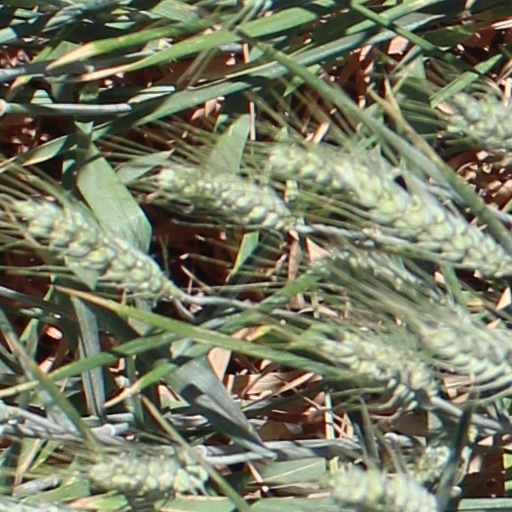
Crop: wheat